State Cinema

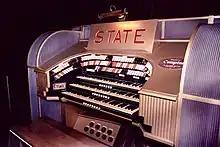
The Compton Organ

In front of the centre of the stage is a fully illuminated three manual 6 rank Compton organ which is able to rise from the orchestra pit on a lift. It can be seen being played in a BBC TV production of Dennis Potter's "Lipstick on Your Collar".